The Ritz (film)

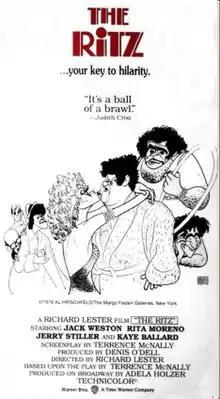
The theatrical release poster by Al Hirschfeld was used as one of the covers of its home video release.

The Ritz is a 1976 British-American comedy farce film directed by Richard Lester based on the 1975 play of the same name by Terrence McNally. Actress Rita Moreno – who had won a Tony Award for her performance as Googie Gomez in the Broadway production – and many others from the 1975 original cast, such as Jack Weston, Jerry Stiller, and F. Murray Abraham, reprised their stage roles in the film version. Also in the cast were Kaye Ballard and Treat Williams. The film, Jack Weston, and Rita Moreno all received Golden Globe nominations in the comedy category. It opened to mixed reviews.